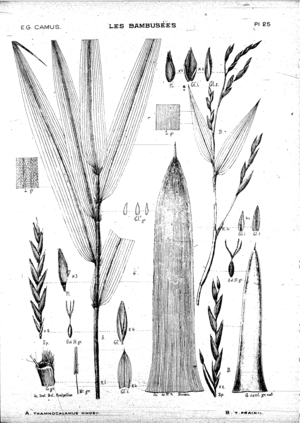
Edmond-Gustave Camus est un pharmacien et botaniste français. Il est vice-président de la Société botanique de France et fonde la Société pour l'étude de la flore française en 1894. Avec l'aide de sa fille et collaboratrice Aimée Antoinette Camus, il est connu pour ses multiples travaux sur les orchidées, les flores sauvages et les flores exotiques.